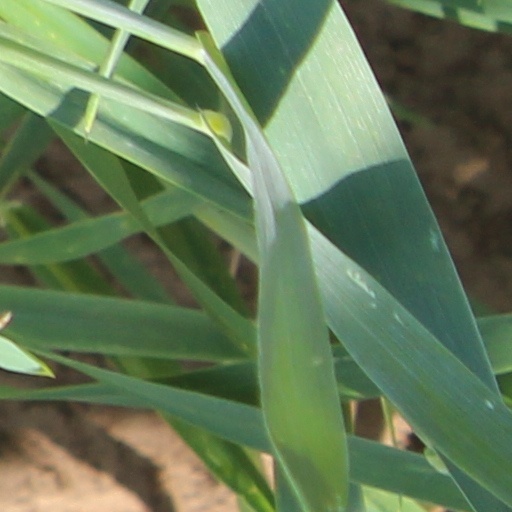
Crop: wheat